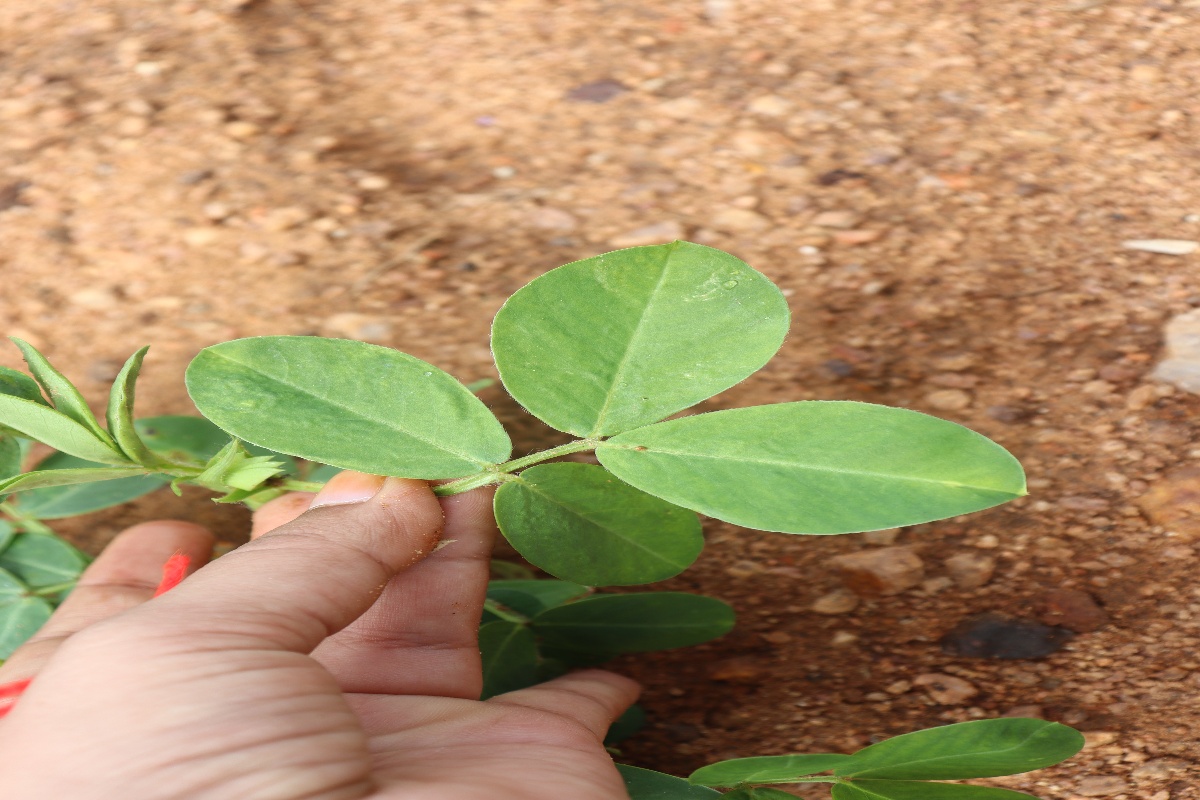
Label: healthy leaf